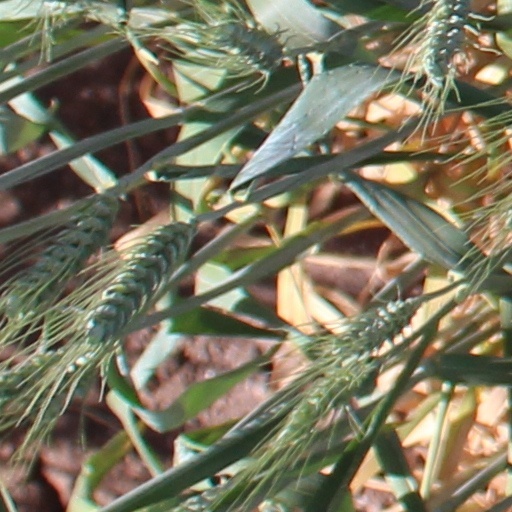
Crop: wheat